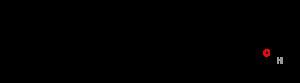
Les lipides constituent la matière grasse des êtres vivants. Ce sont des molécules hydrophobes ou amphiphiles — molécules hydrophobes possédant un domaine hydrophile — très diversifiées, comprenant entre autres les graisses, les cires, les stérols, les vitamines liposolubles, les mono-, di- et triglycérides, ou encore les phospholipides.